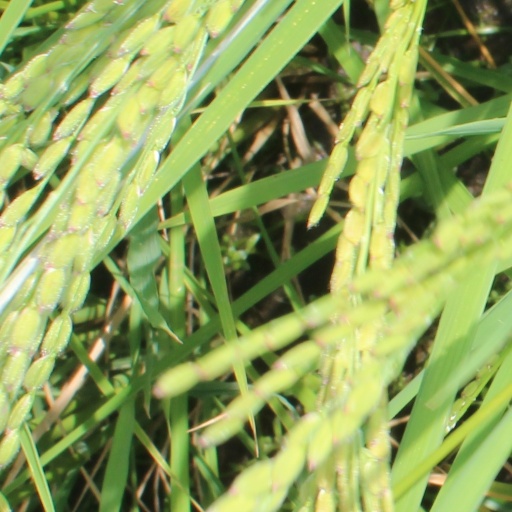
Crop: rice